Moons of Jupiter

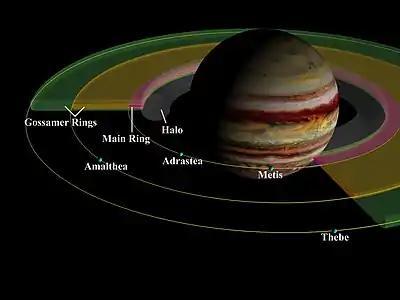
Orbits of Jupiter's inner moons within its rings

The Galilean moons of Jupiter (Io, Europa, Ganymede, and Callisto) were named by Simon Marius soon after their discovery in 1610. However, these names fell out of favor until the 20th century. The astronomical literature instead simply referred to "Jupiter I", "Jupiter II", etc., or "the first satellite of Jupiter", "Jupiter's second satellite", and so on. The names Io, Europa, Ganymede, and Callisto became popular in the mid-20th century, whereas the rest of the moons remained unnamed and were usually numbered in Roman numerals V (5) to XII (12). Jupiter V was discovered in 1892 and given the name "Amalthea" by a popular though unofficial convention, a name first used by French astronomer Camille Flammarion.